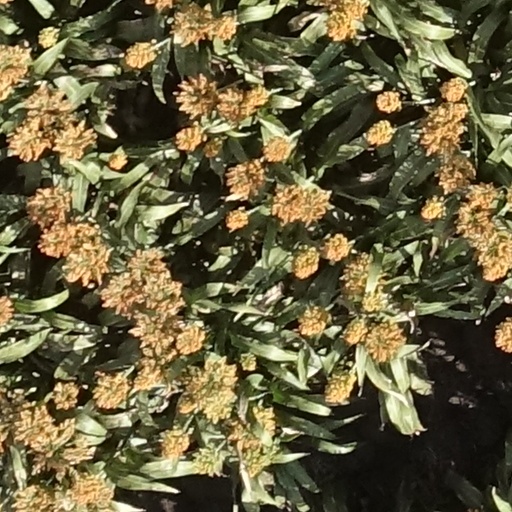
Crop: sorghum